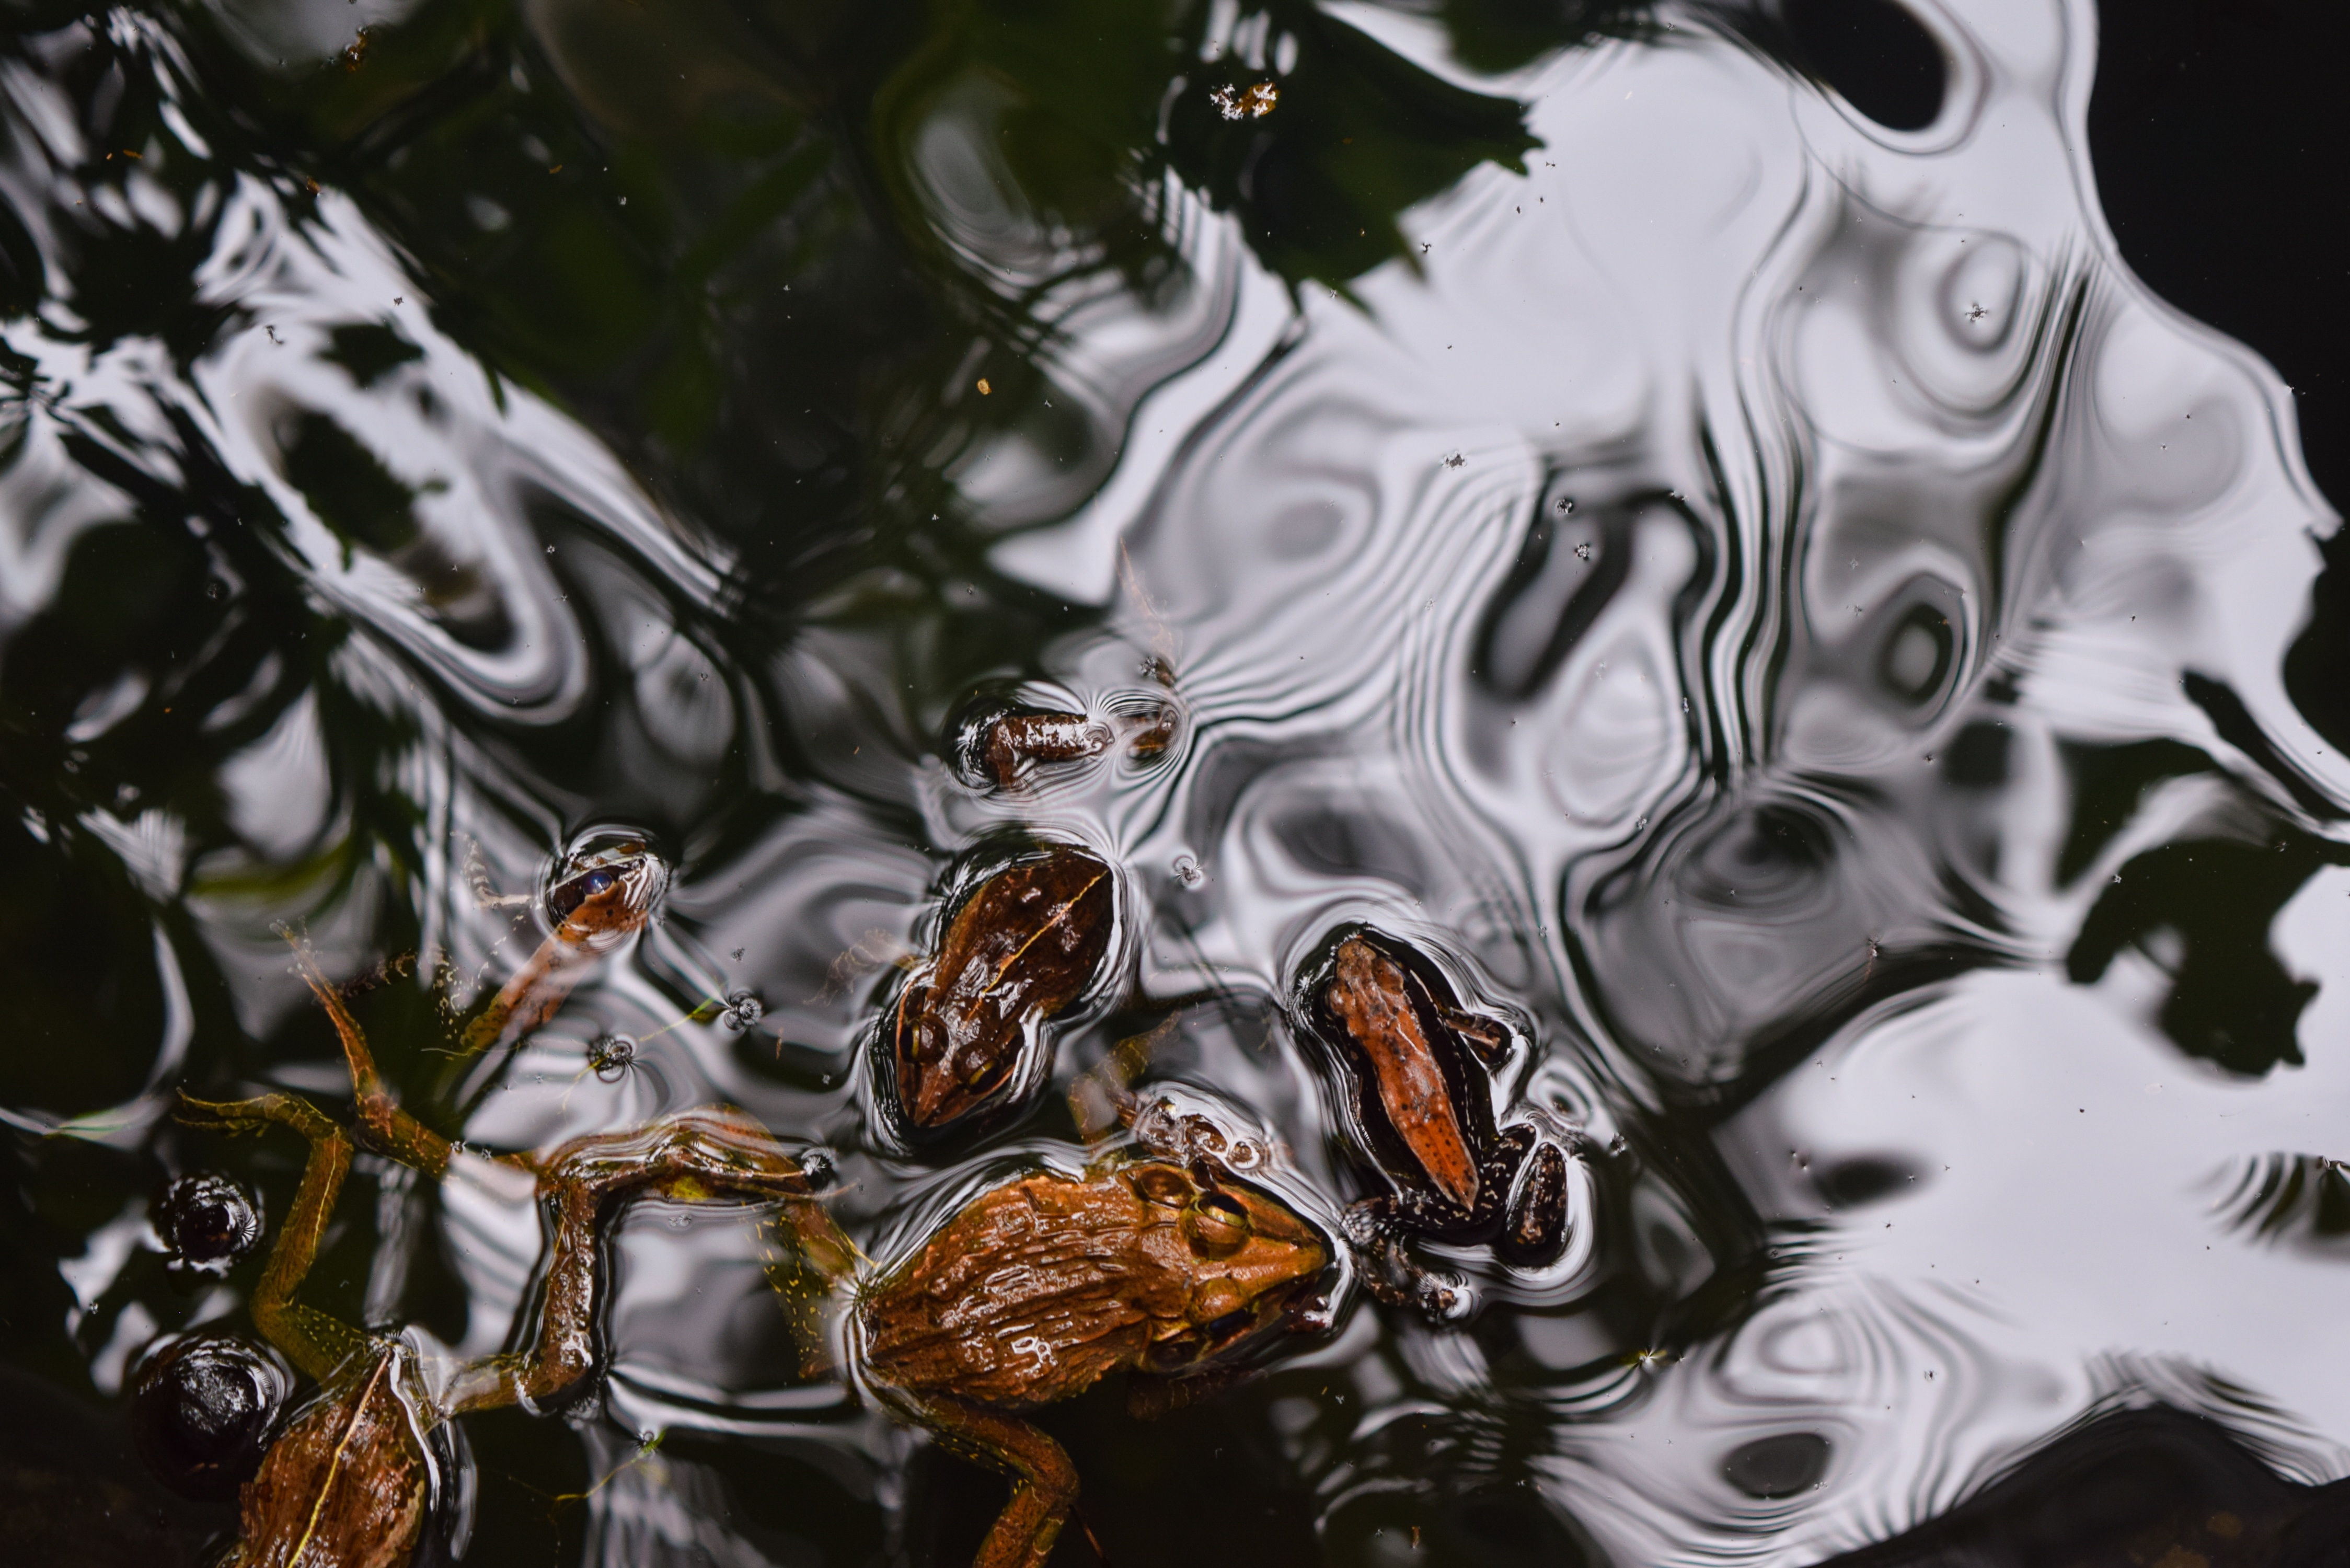
water, leaf, flower, pattern, reflection, insect, butterfly, frog, invertebrate, close up, design, macro photography